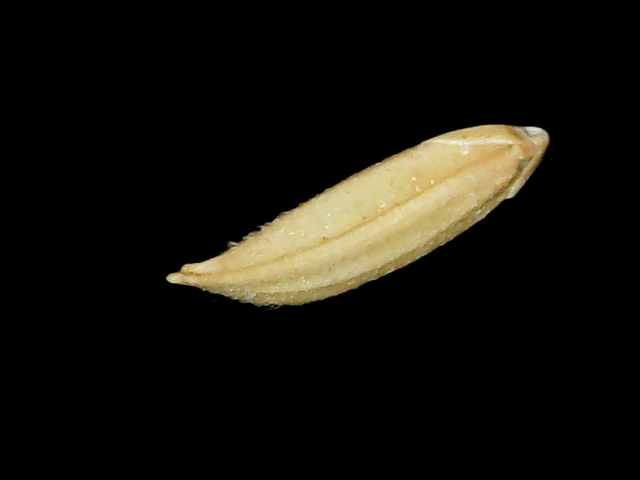
Rice variety: Binadhan12